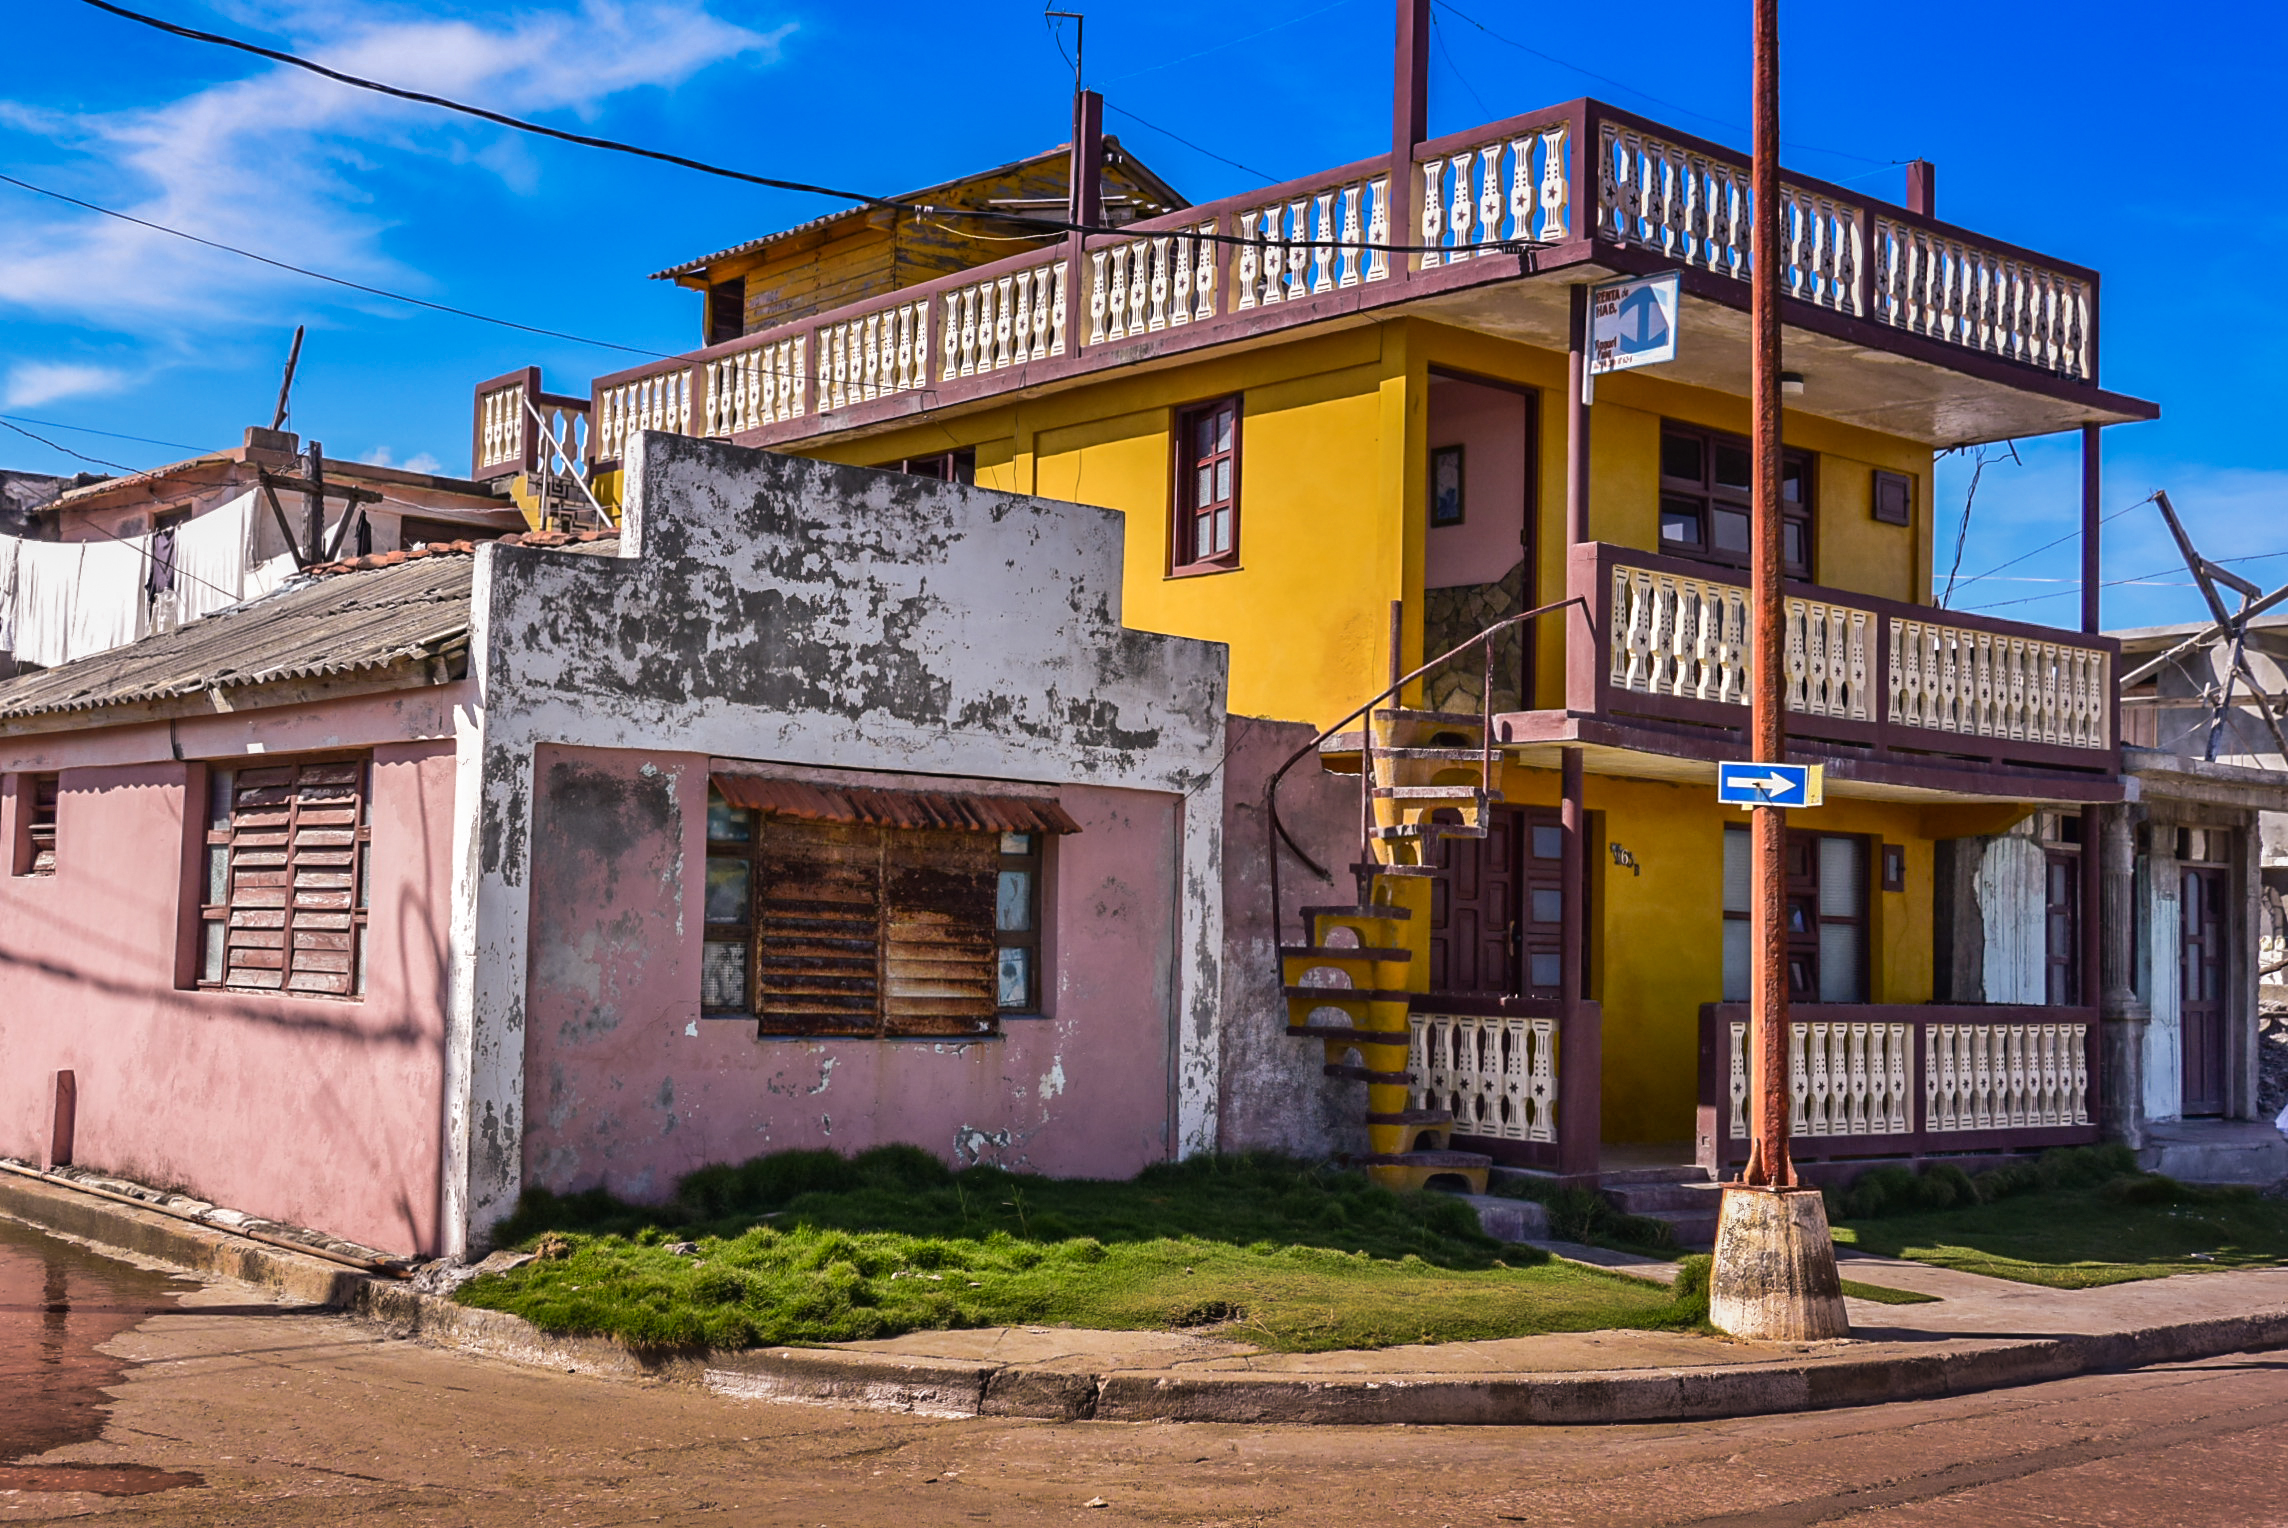
house, town, building, restaurant, home, vacation, travel, village, tropical, facade, property, tourism, cuba, estate, caribbean, exotic, destination, guantanamo, neighbourhood, real estate, residential area